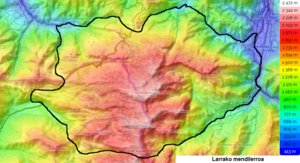
Carte topographique du massif de Larra-Belagua. Español: Mapa topografico de la sierra de Larra-Belagua.